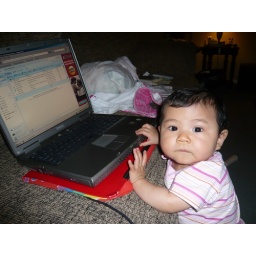
At the computer! And yes, standing by couch (but I was leaning on mom's knee).